Knobeloch–Seibert Farm

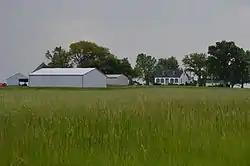
Overview from north

The Knobeloch–Seibert Farm is a historic farm located on the east side of Schneider Road east of Belleville, Illinois. The farm was established by John W. Knobeloch and his family; after passing through several generations of the Knobeloch family, it was inherited by Henry Seibert. Both the Knobeloch and Seibert families immigrated to the area from Germany as part of a wave of German immigration to Illinois' American Bottom region in the early 1800s. The first building on the farm was a farmhouse built in 1832, which no longer stands; the oldest surviving building on the farm is the 1844 barn. The second farmhouse, constructed in 1861, features a segmented arched brick cellar, a characteristic feature of German vernacular architecture.